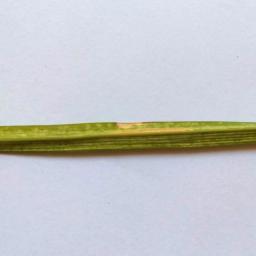
Label: Rice___Leaf_Blast